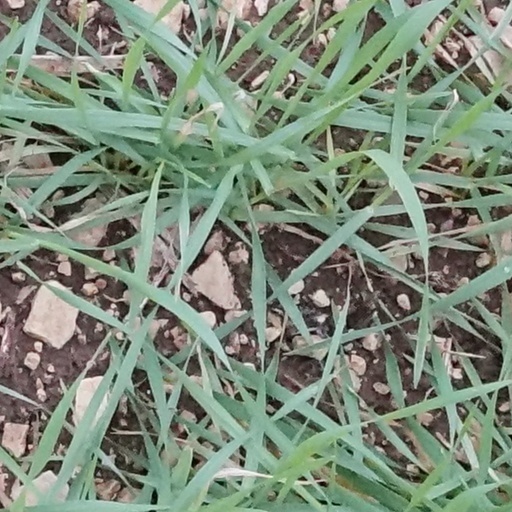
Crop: wheat